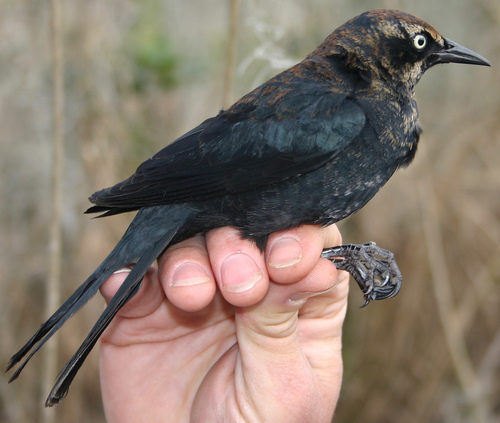
the small bird has a long pointed beak black feathers covering most of its body, with some brown around the crown and the nape.
this bird has a white eye ring, a black and reddish brown speckled nape and back, with solid black wings and rectricesa small bird with a black body and rectrices, a brown speckled head and black bill.
this small bird has a tapering bill and a feathering of black to brown.
this bird has brown and black feathers with round white and black eyes.
this bird has wings that are black and has yellow eyes
this bird has wings that are black and has a long billa black bird with brown specks on head and nape of neck.
this is a small, dark - yet colorful bird with distinctive yellow eyes.
this bird has a long black pointed bill, with a black breast.
Species: Rusty Blackbird